Sri Sri (film)

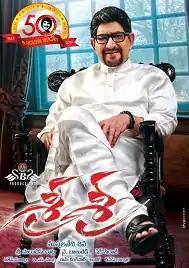
Poster

Sri Sri is a 2016 Indian Telugu-language drama film written and directed by Muppalaneni Shiva. The film stars Krishna, Vijaya Nirmala, Angana Roy, Kunal Kaushik, Naresh, Murali Sharma and Sai Kumar. It was final films of Vijaya Nirmala and Krishna before their deaths in 2019 and 2022, respectively.